Jaffna kingdom

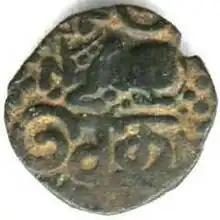
Reverse of the Setu coin with "Setu" legend in Tamil

The economy of the kingdom was almost exclusively based on subsistence agriculture until the 15th century. After the 15th century, however, the economy became diversified and commercialized as it became incorporated into the expanding Indian Ocean.